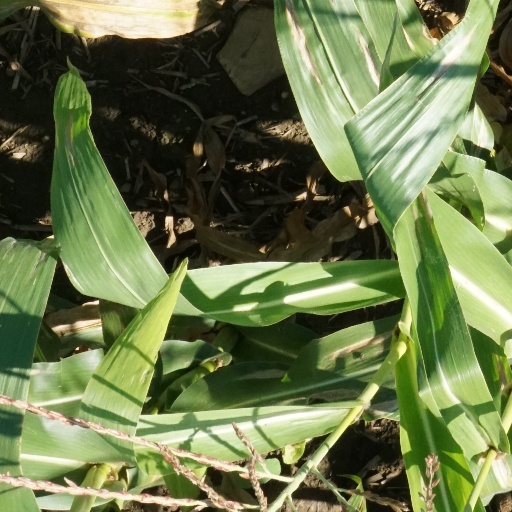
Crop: maize; corn